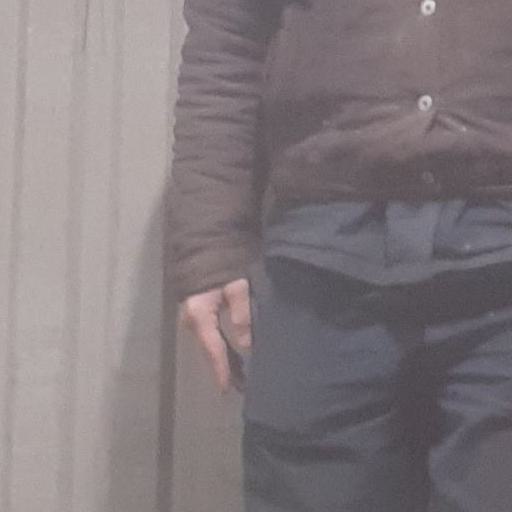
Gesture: no_gesture